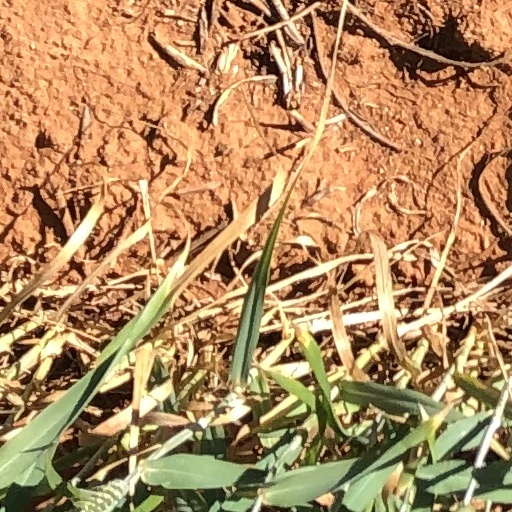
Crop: wheat